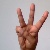
The image shows a hand gesture representing the letter 'W' in Indian Sign Language.